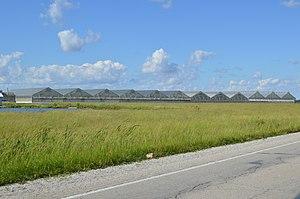
Avena Township est un township du comté de Fayette dans l'Illinois, aux États-Unis.